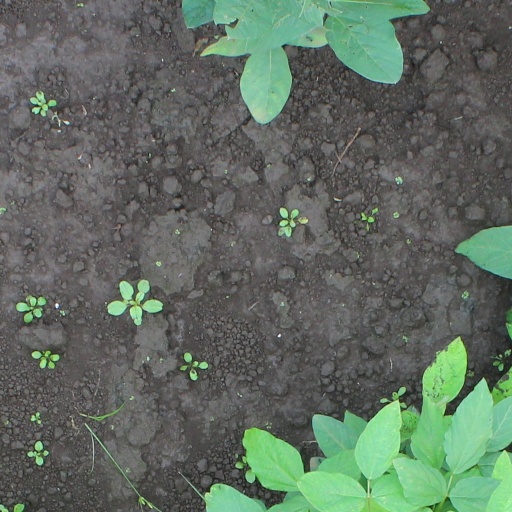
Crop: soybean